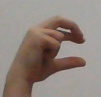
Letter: thal